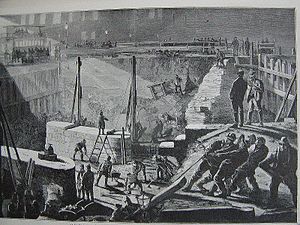
Glødelampe / Tidlige elektriske lysgivere
Arbejdet på opførelsen af den nye Holmens Bro i København i 1878 blev udført under belysning af elektrisk lys.